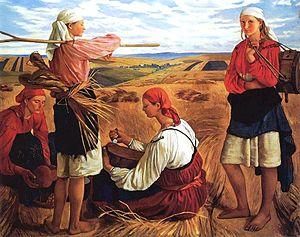
MoissonРусский: Жатва
La Moisson est un tableau de la peintre russe Zinaïda Serebriakova, réalisé en 1915. Il fait partie de la collection privée du Musée de Beaux-Arts d'Odessa. Ses dimensions sont de 142 × 177 cm.